Ebenezer Evans House

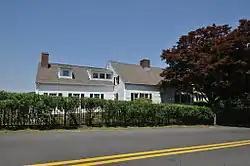

The Ebenezer Evans House is a historic house at 17 Long Bottom Road in Southington, Connecticut. Built about 1767, it is a well-preserved example of a Georgian Cape house. It was listed on the National Register of Historic Places in 1989.